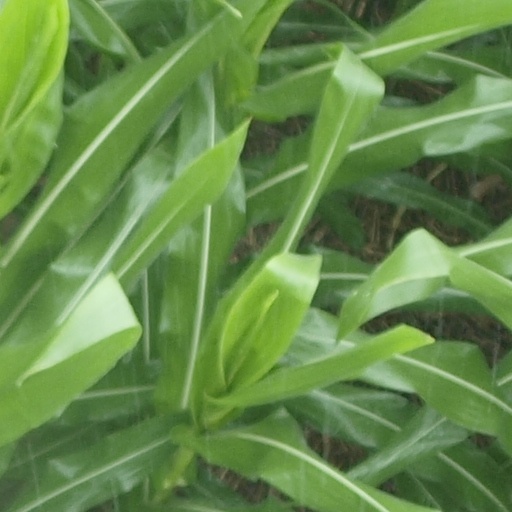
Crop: maize; corn